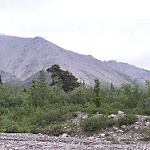
Label: mountain